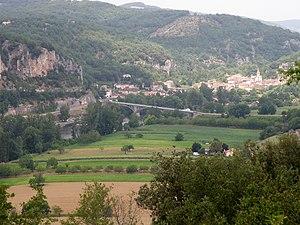
Vers, comm. et village du départ. du Lot, au confluent du Lot et du Vers. Vue prise (au téléobjectif) depuis un endroit à quelque 200